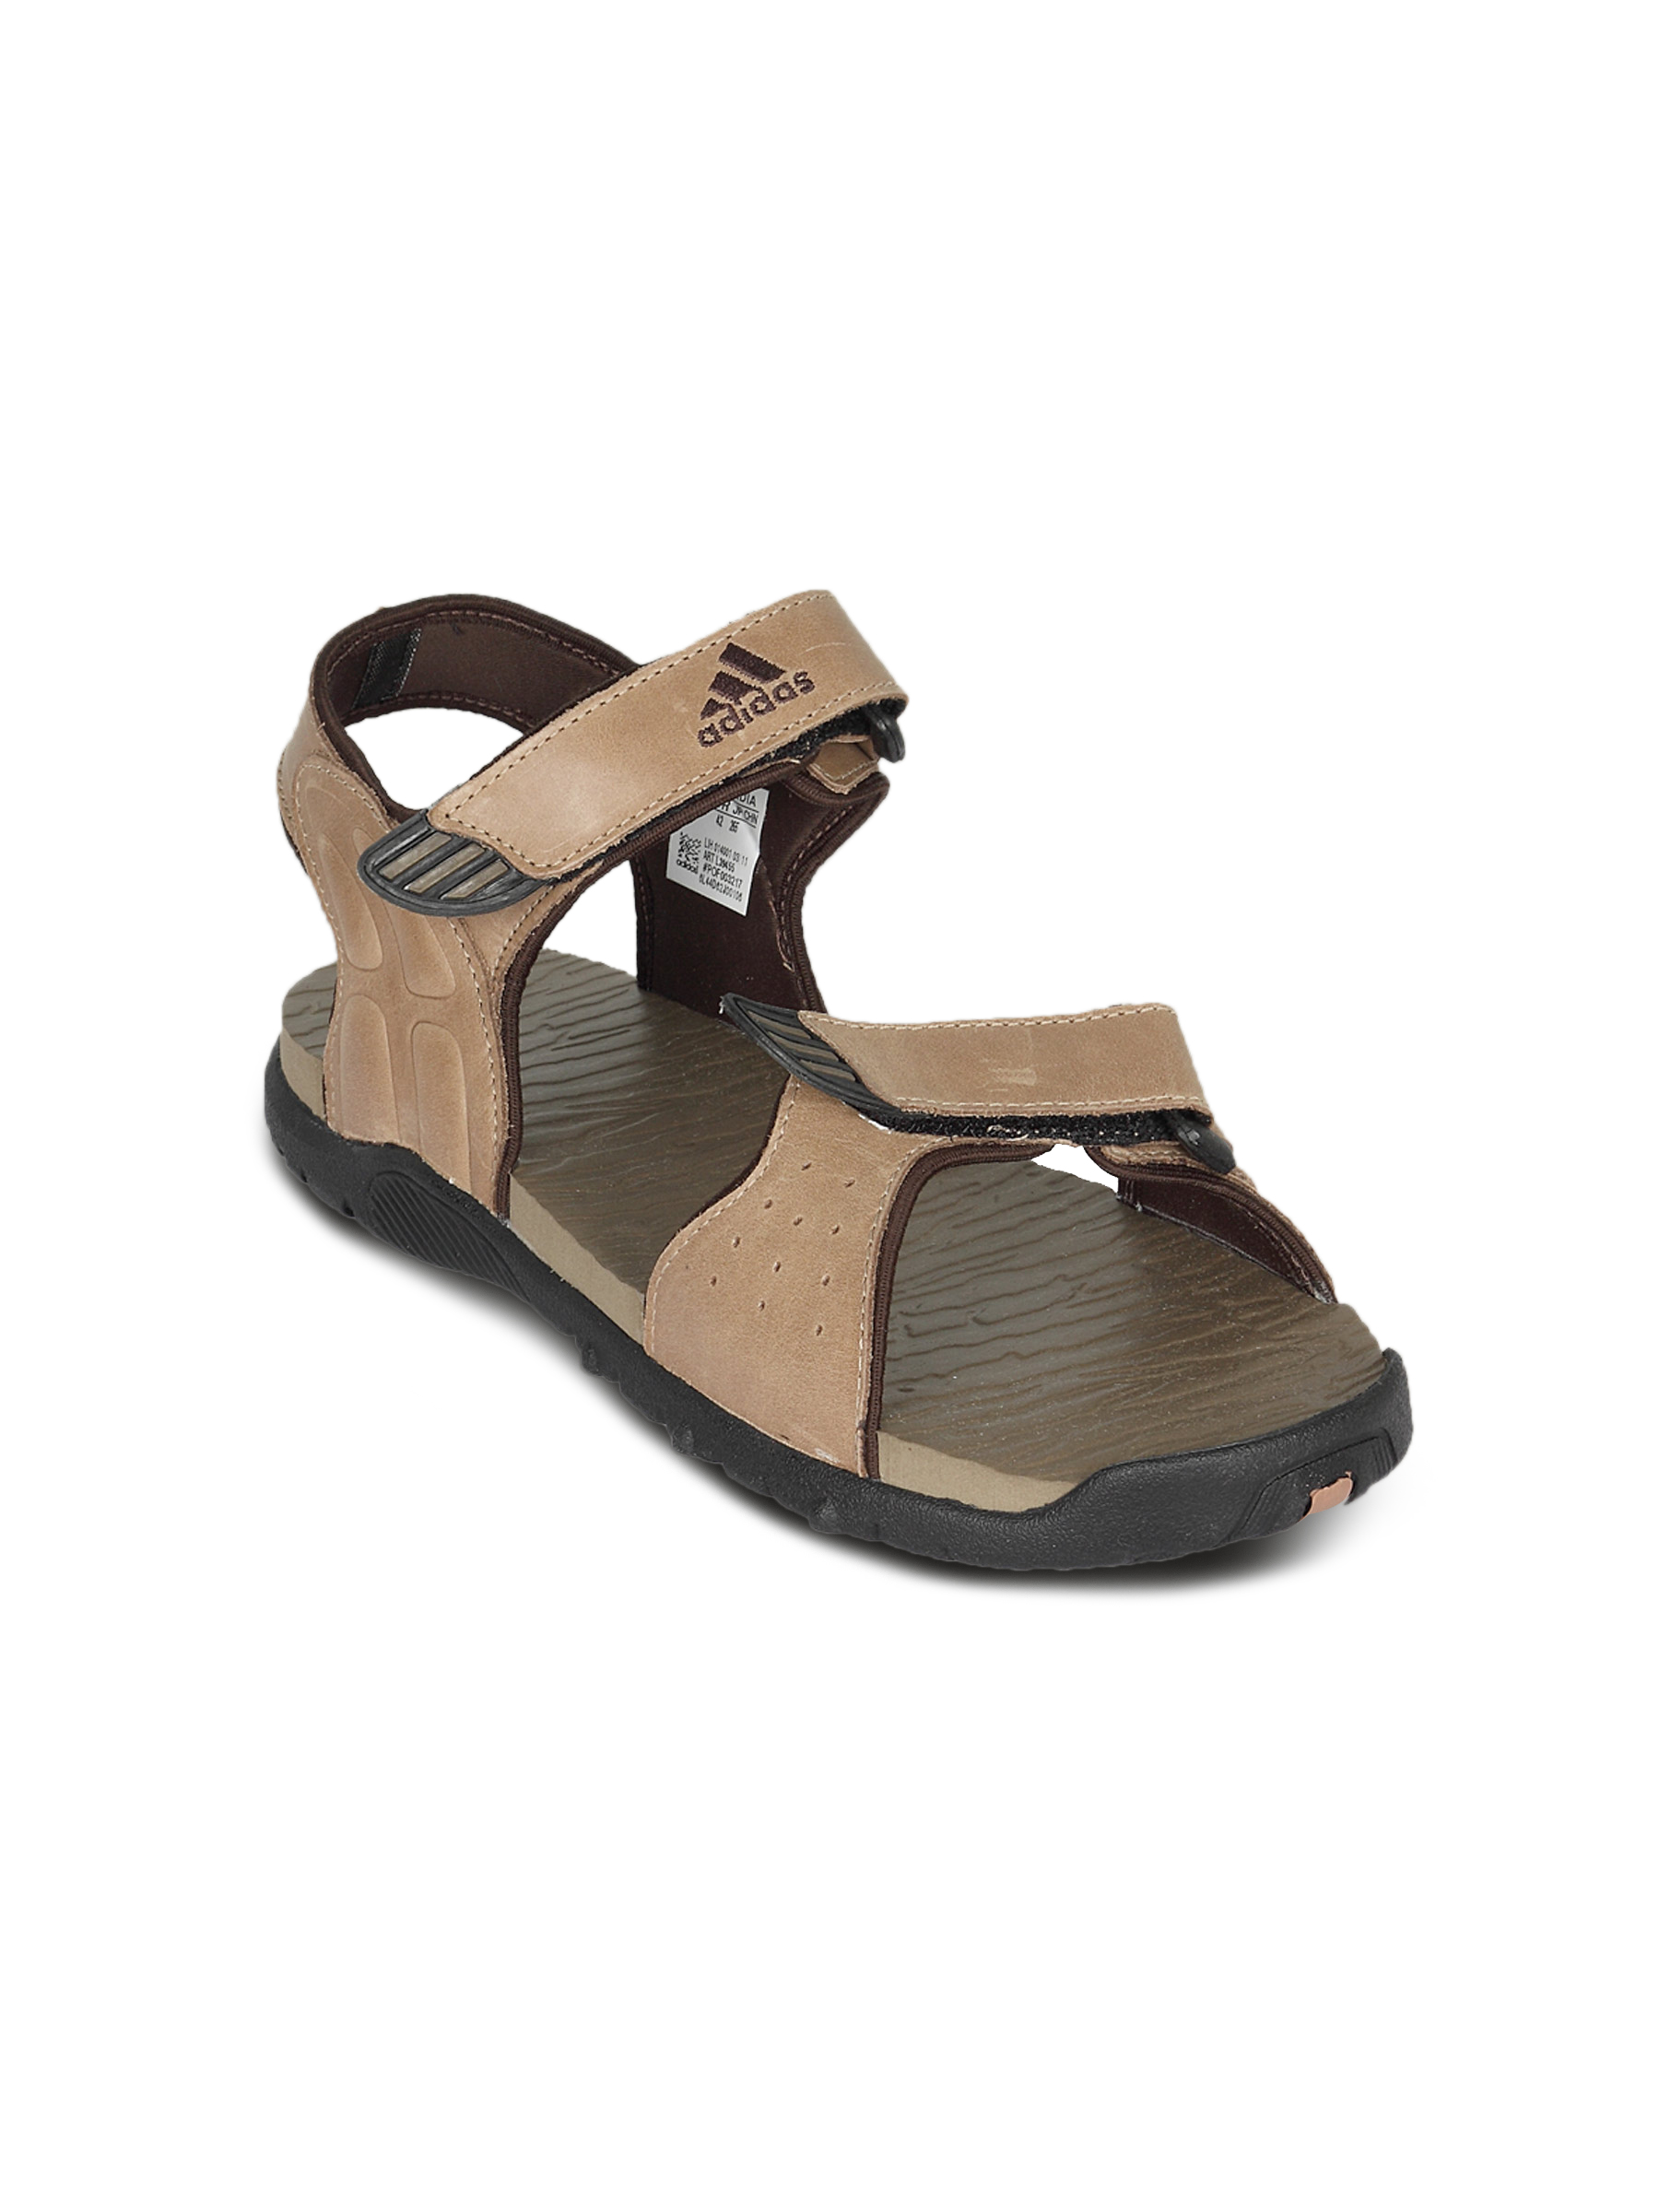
ADIDAS Men Comanche Brown Floater
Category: Footwear / Sandal / Sandals
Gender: Men
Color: Brown
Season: Summer 2011
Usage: Casual